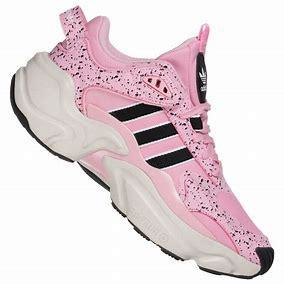
Brand: Adidas
Model: Magmur Runner